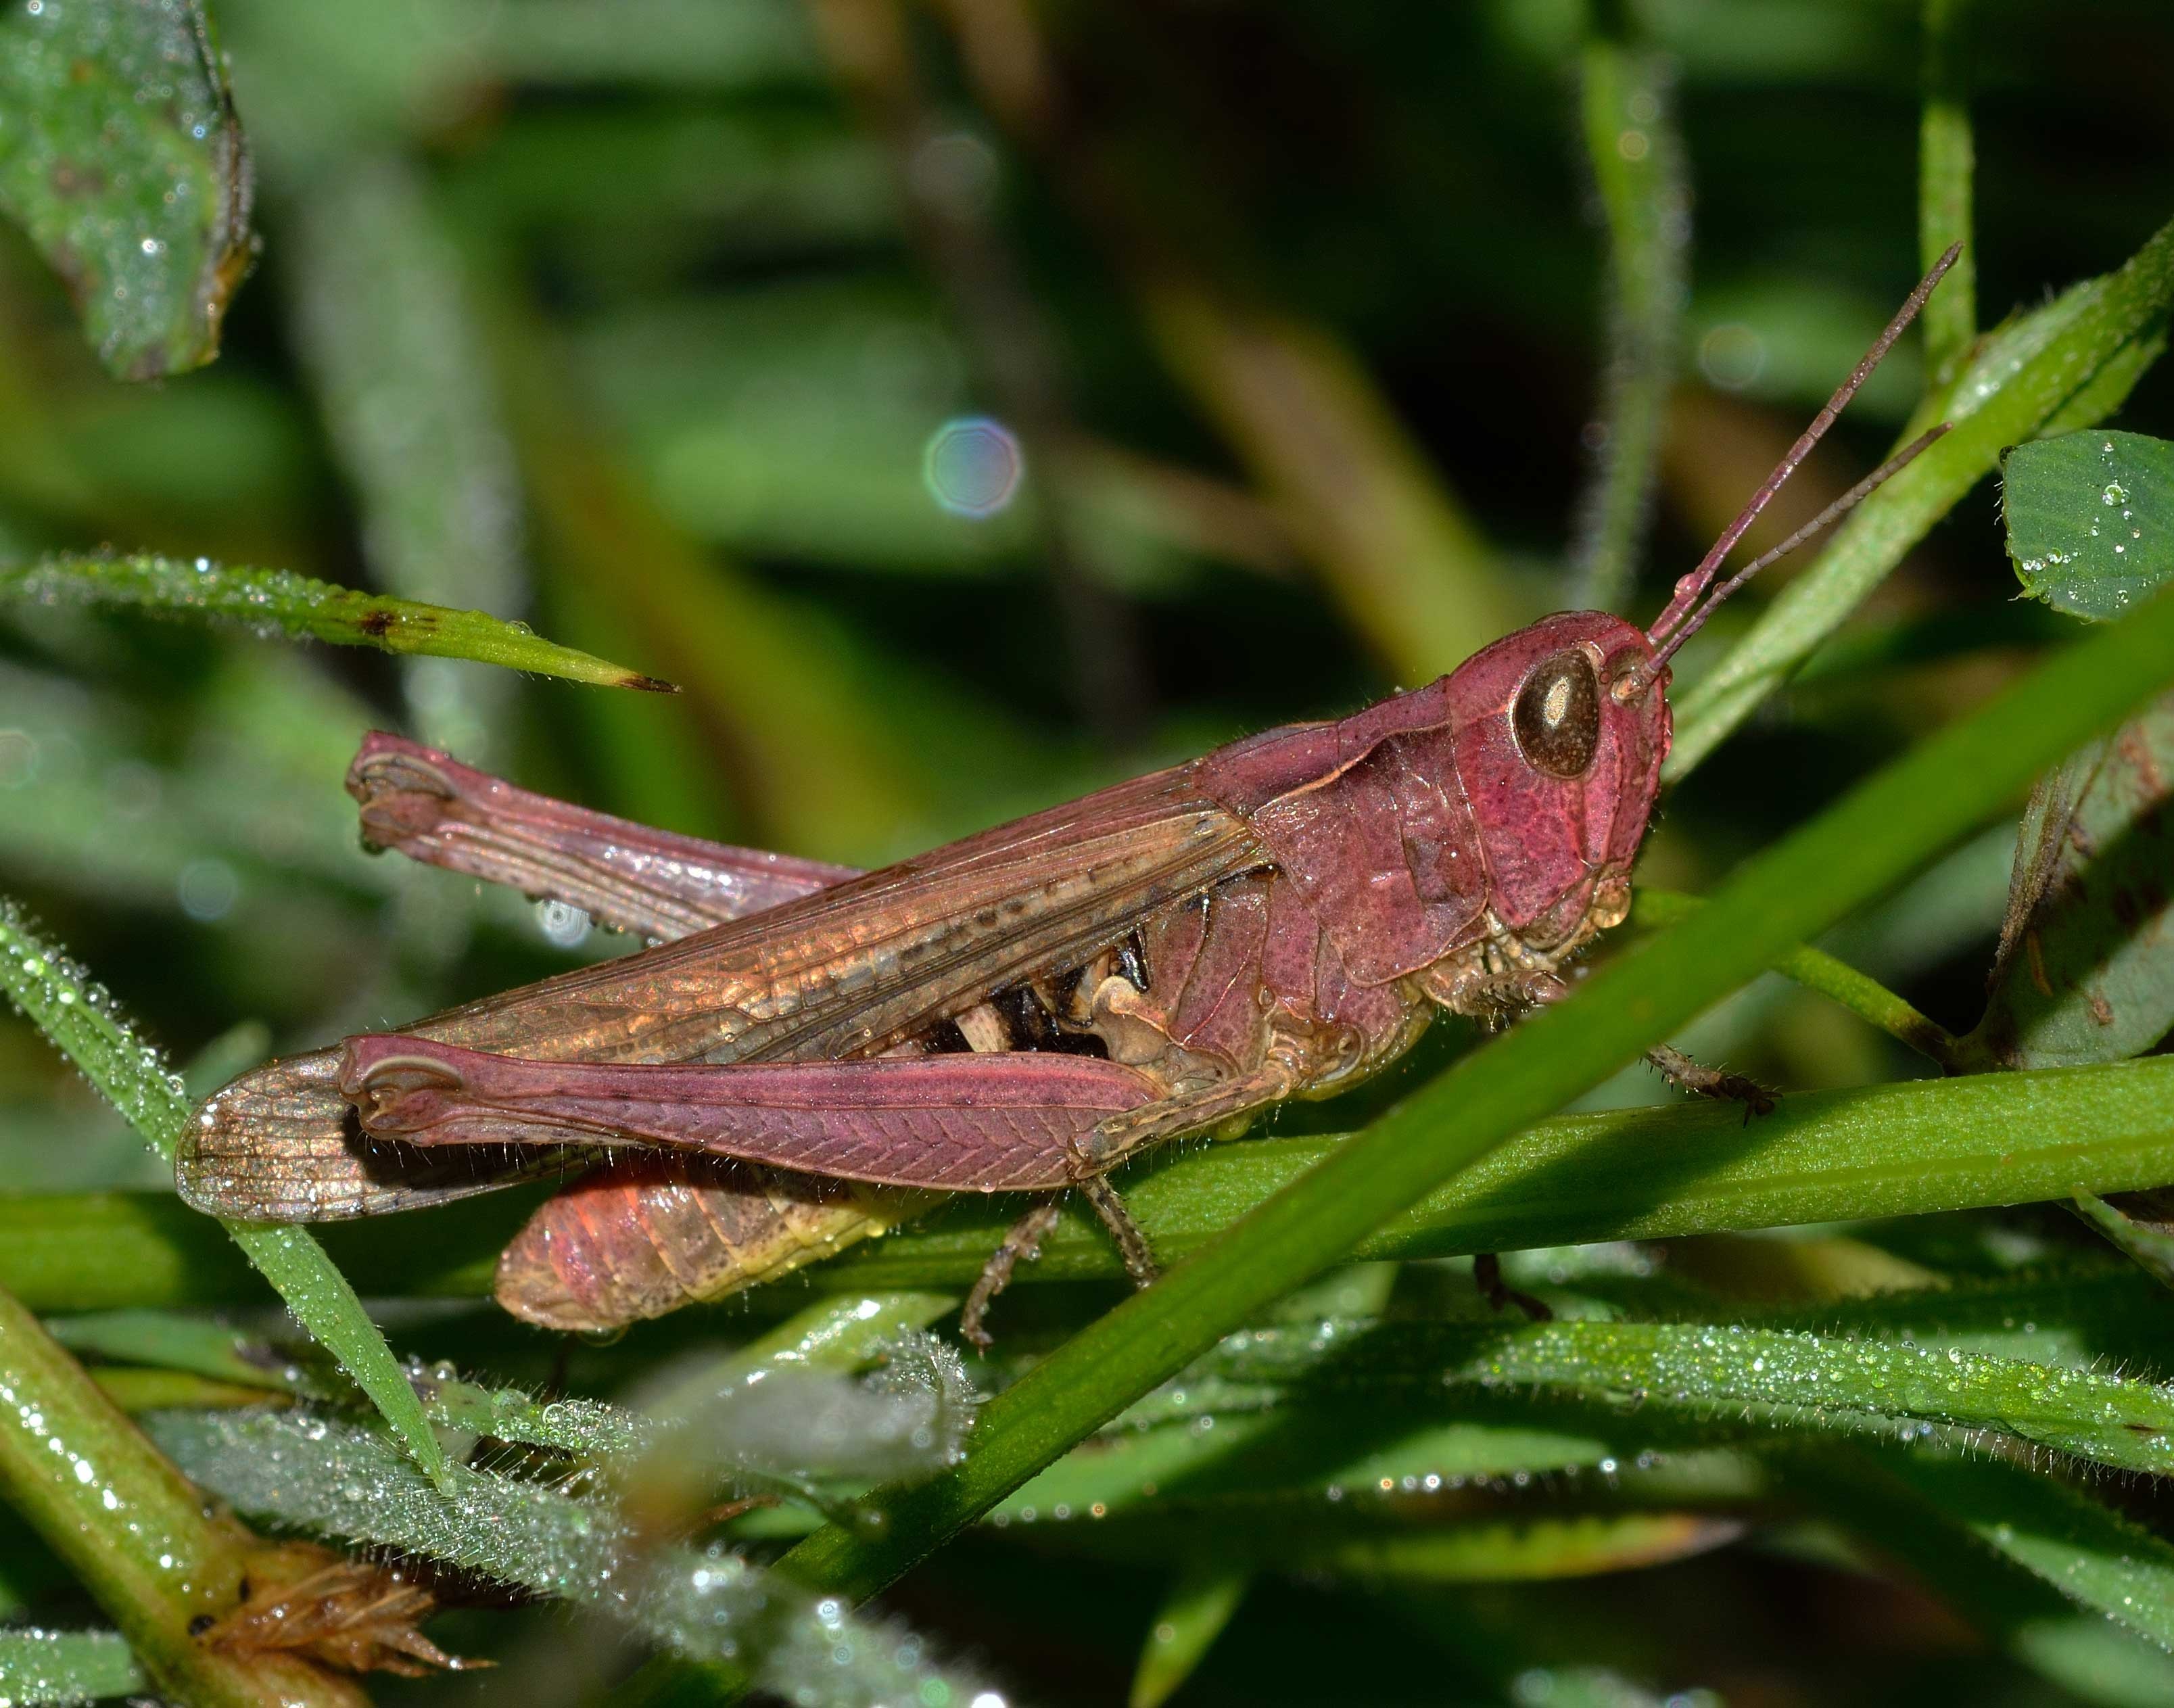
nature, wildlife, insect, fauna, invertebrate, close up, insects, grasshopper, orthoptera, locust, macro photography, arthropod, cricket like insect